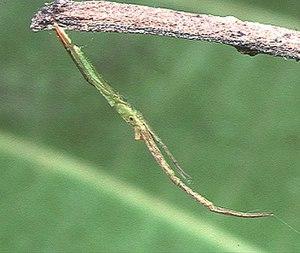
Miagrammopes est un genre d'araignées aranéomorphes de la famille des Uloboridae.
Miagrammopes oblongus est une espèce d'araignées aranéomorphes de la famille des Uloboridae.